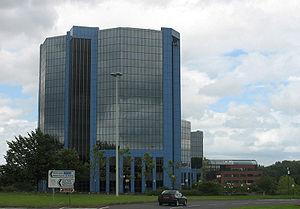
Shropshire /ˈʃɹɒpʃə/ est un comté anglais des West Midlands, région d’Angleterre. Il portait le nom anglo-normand de comté de Salopesberie d'où l’abréviation de Salop.